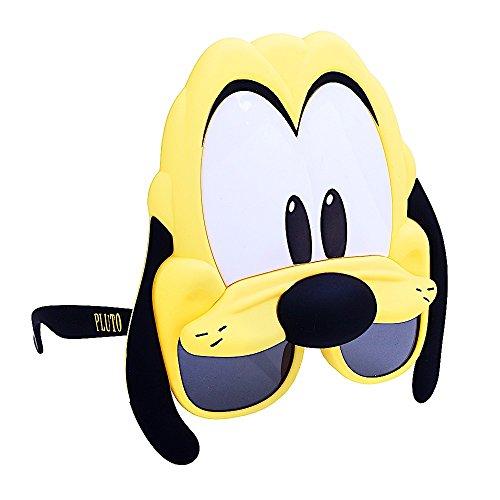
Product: Costume Sunglasses Pluto Sun-Staches Party Favors UV400
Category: Toys & Games | Dress Up & Pretend Play | Pretend Play
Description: All Sun-Staches Sunglasses provide 100% UV400 protection and impact resistant lenses because we care.
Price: $10.39
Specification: ProductDimensions:10x1x7inches|ItemWeight:2.88ounces|ShippingWeight:2.88ounces(Viewshippingratesandpolicies)|DomesticShipping:ItemcanbeshippedwithinU.S.|InternationalShipping:ThisitemcanbeshippedtoselectcountriesoutsideoftheU.S.LearnMore|ASIN:B075H3C8X8|Itemmodelnumber:SG2880|Manufacturerrecommendedage:3yearsandup